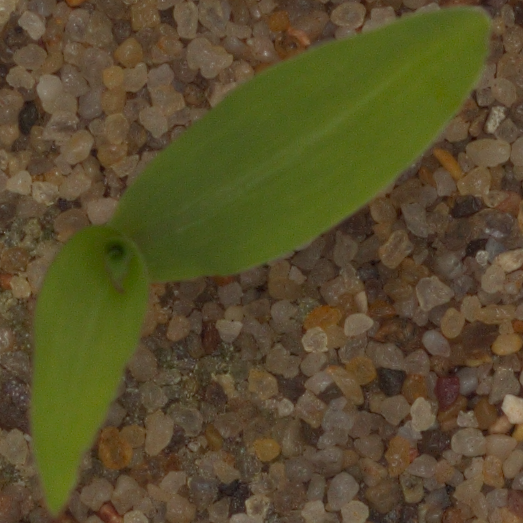
Label: maize